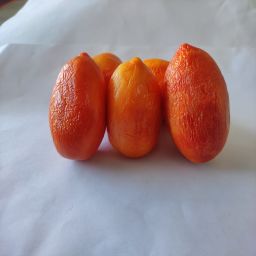
Crop: Tomato
Quality: Old